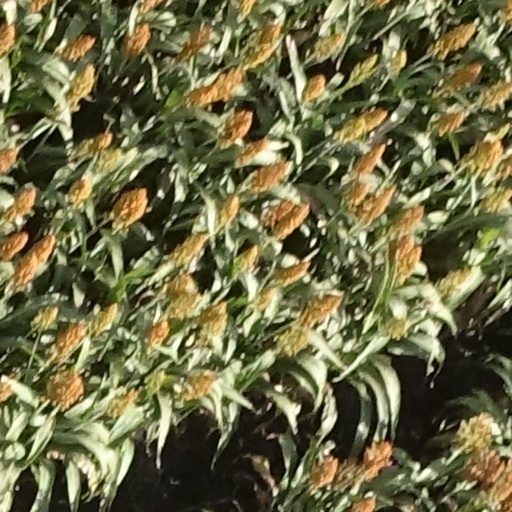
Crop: sorghum